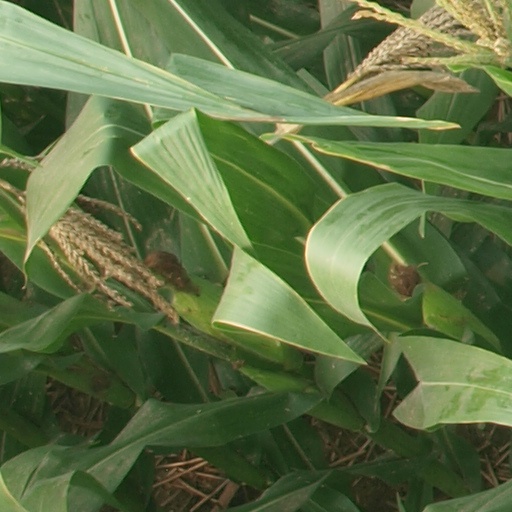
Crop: maize; corn